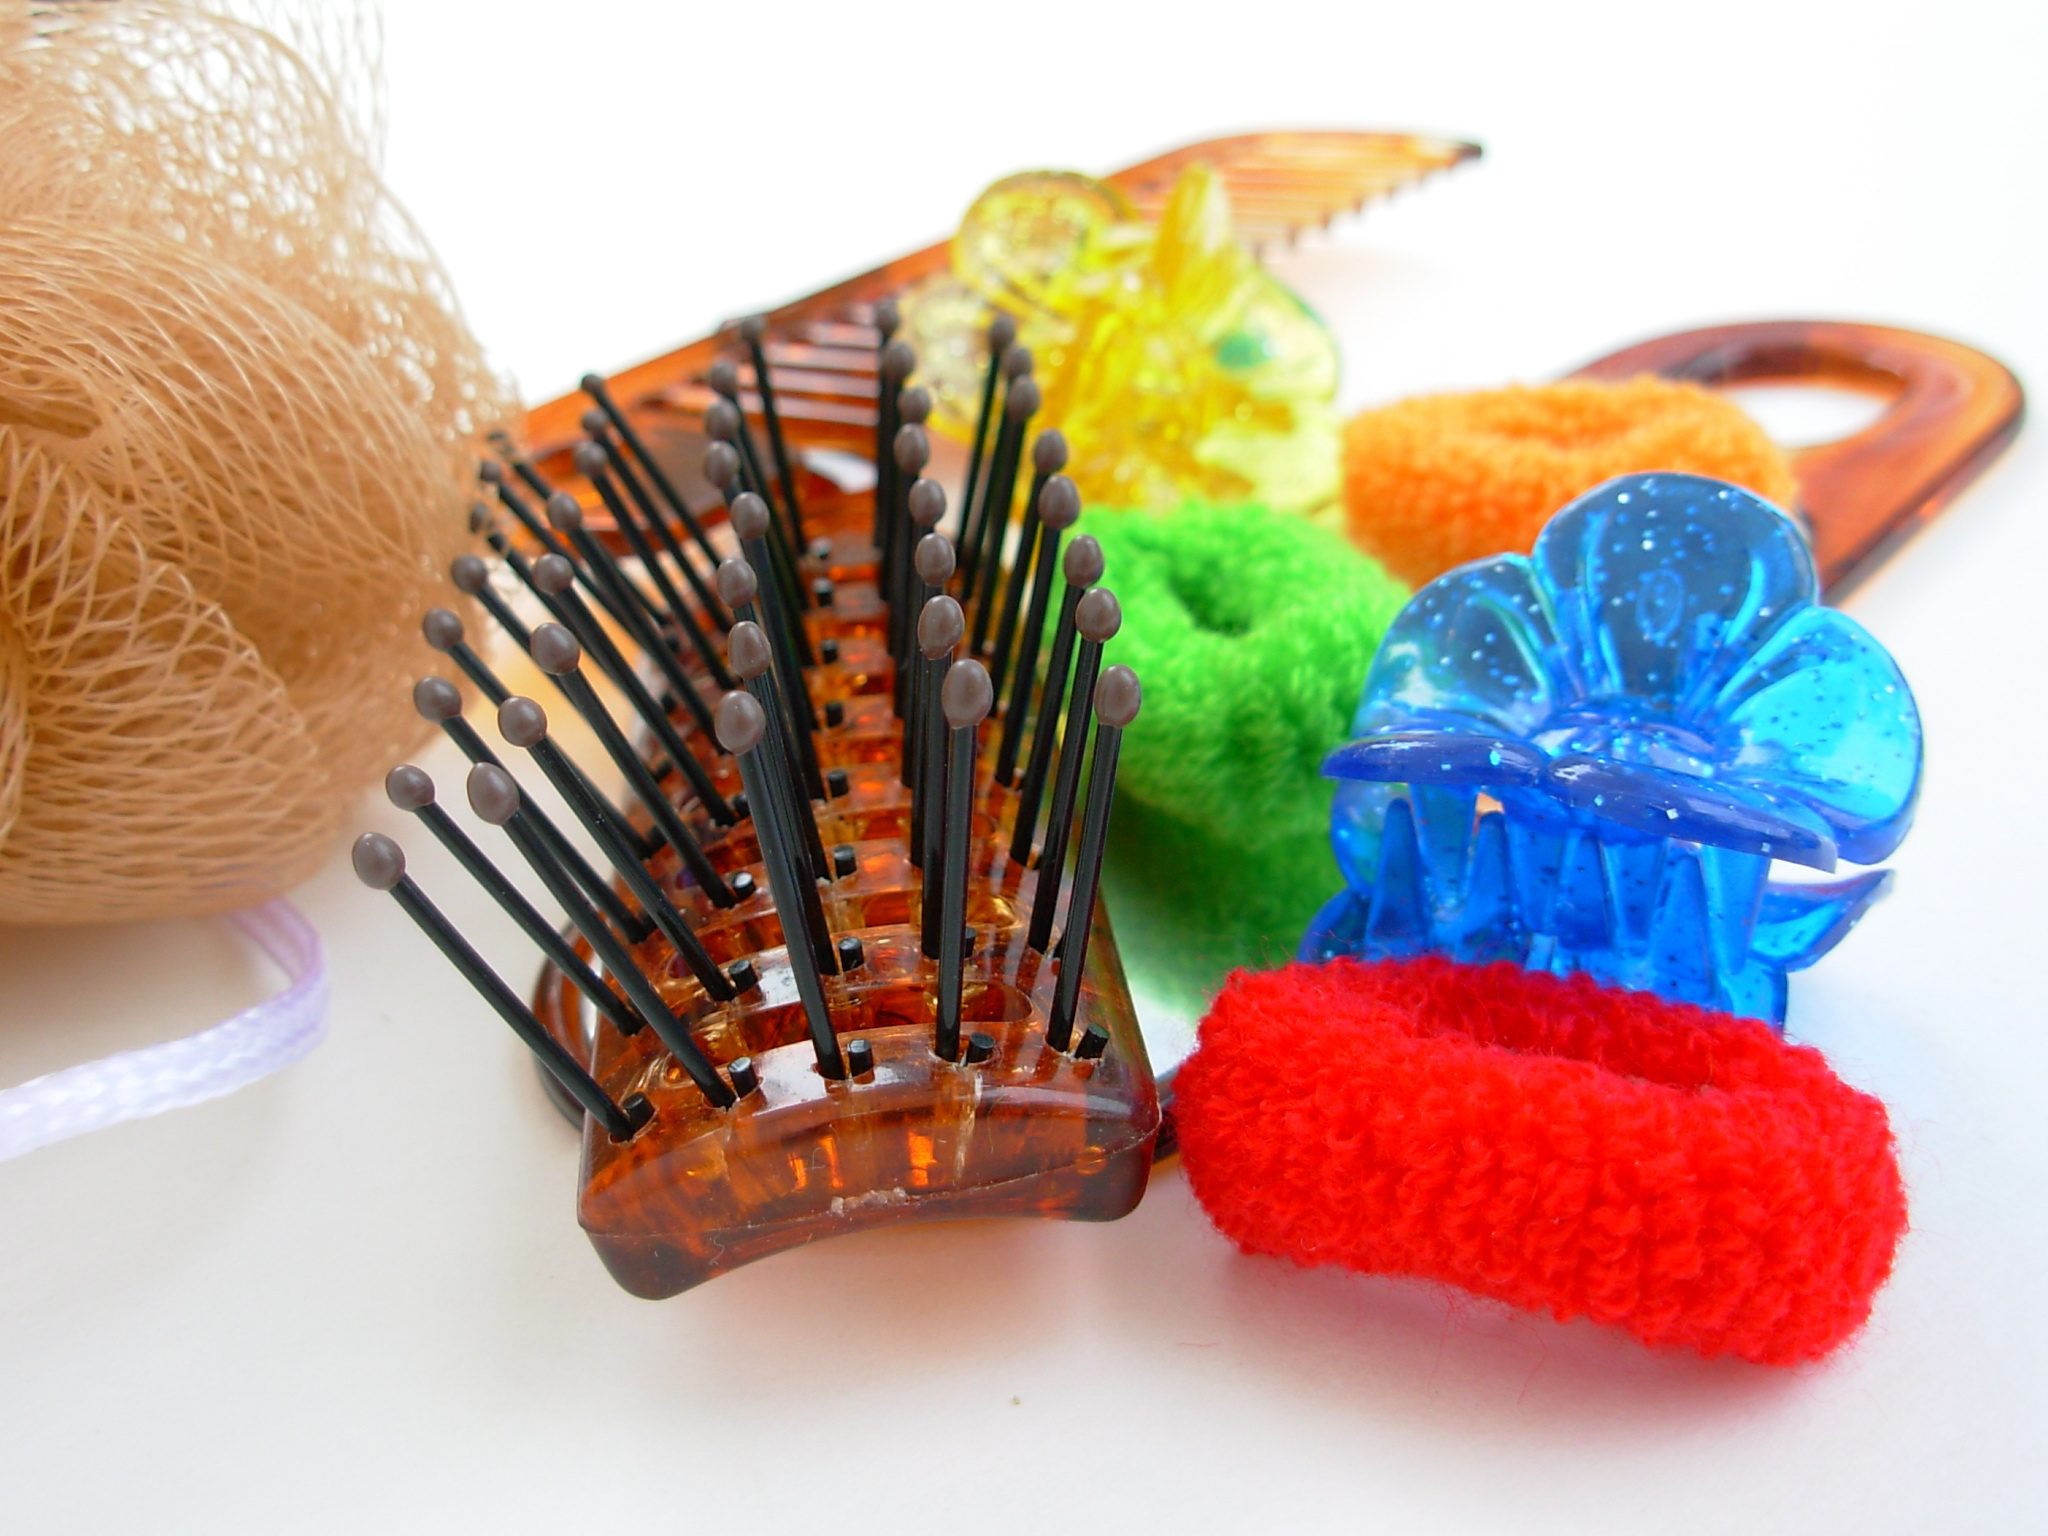
hand, hair, orange, care, cut, barbershop, beauty, salon, scissors, comb, haircare